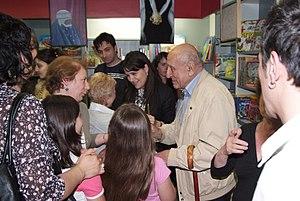
Pellicanolibri est une maison d’édition fondée à Catane en 1976 par le poète Beppe Costa.